Chris Kobin

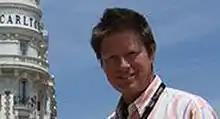
Chris Kobin in front of the Carleton Hotel at the 2010 Cannes Film Festival.

Kobin, a graduate of Ridgewood High School (New Jersey), Macalester College and Loyola Law School, turned down an offer from a Century City law firm and became a car salesman while trying to break into Hollywood. The John Landis film "" was based on Kobin's experiences traveling the country staging "slasher sales".